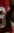
Number: 3